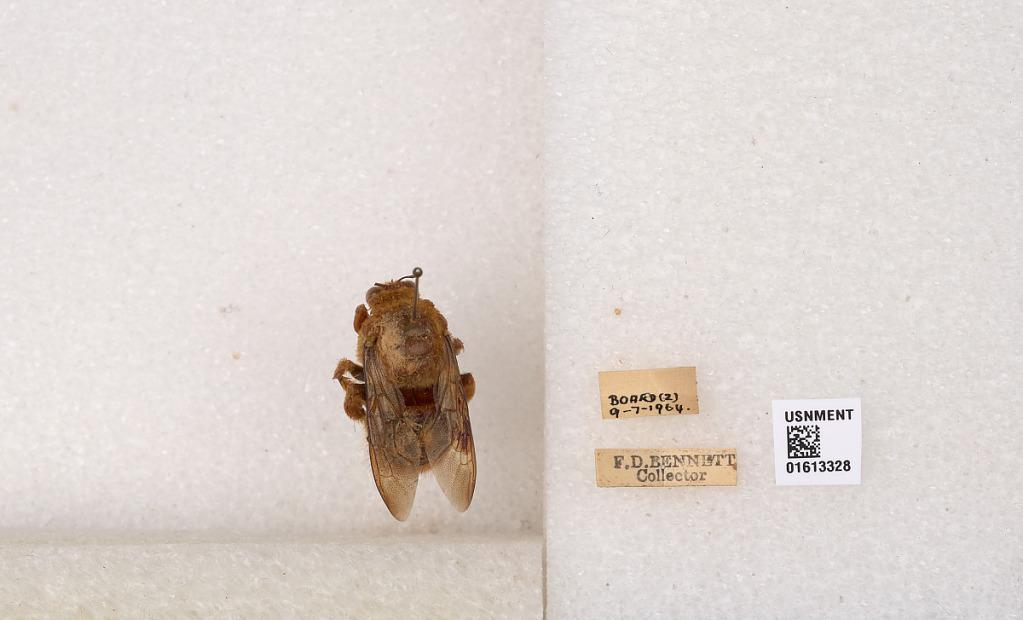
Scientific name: Xylocopa (Neoxylocopa) transitoria Pérez
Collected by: F. Bennett
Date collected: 1964-9-7